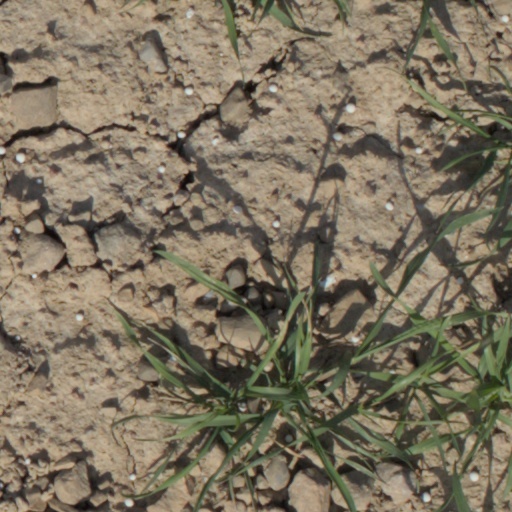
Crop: wheat